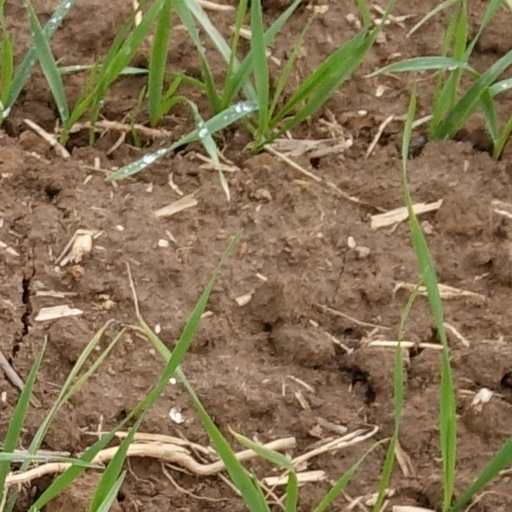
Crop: wheat